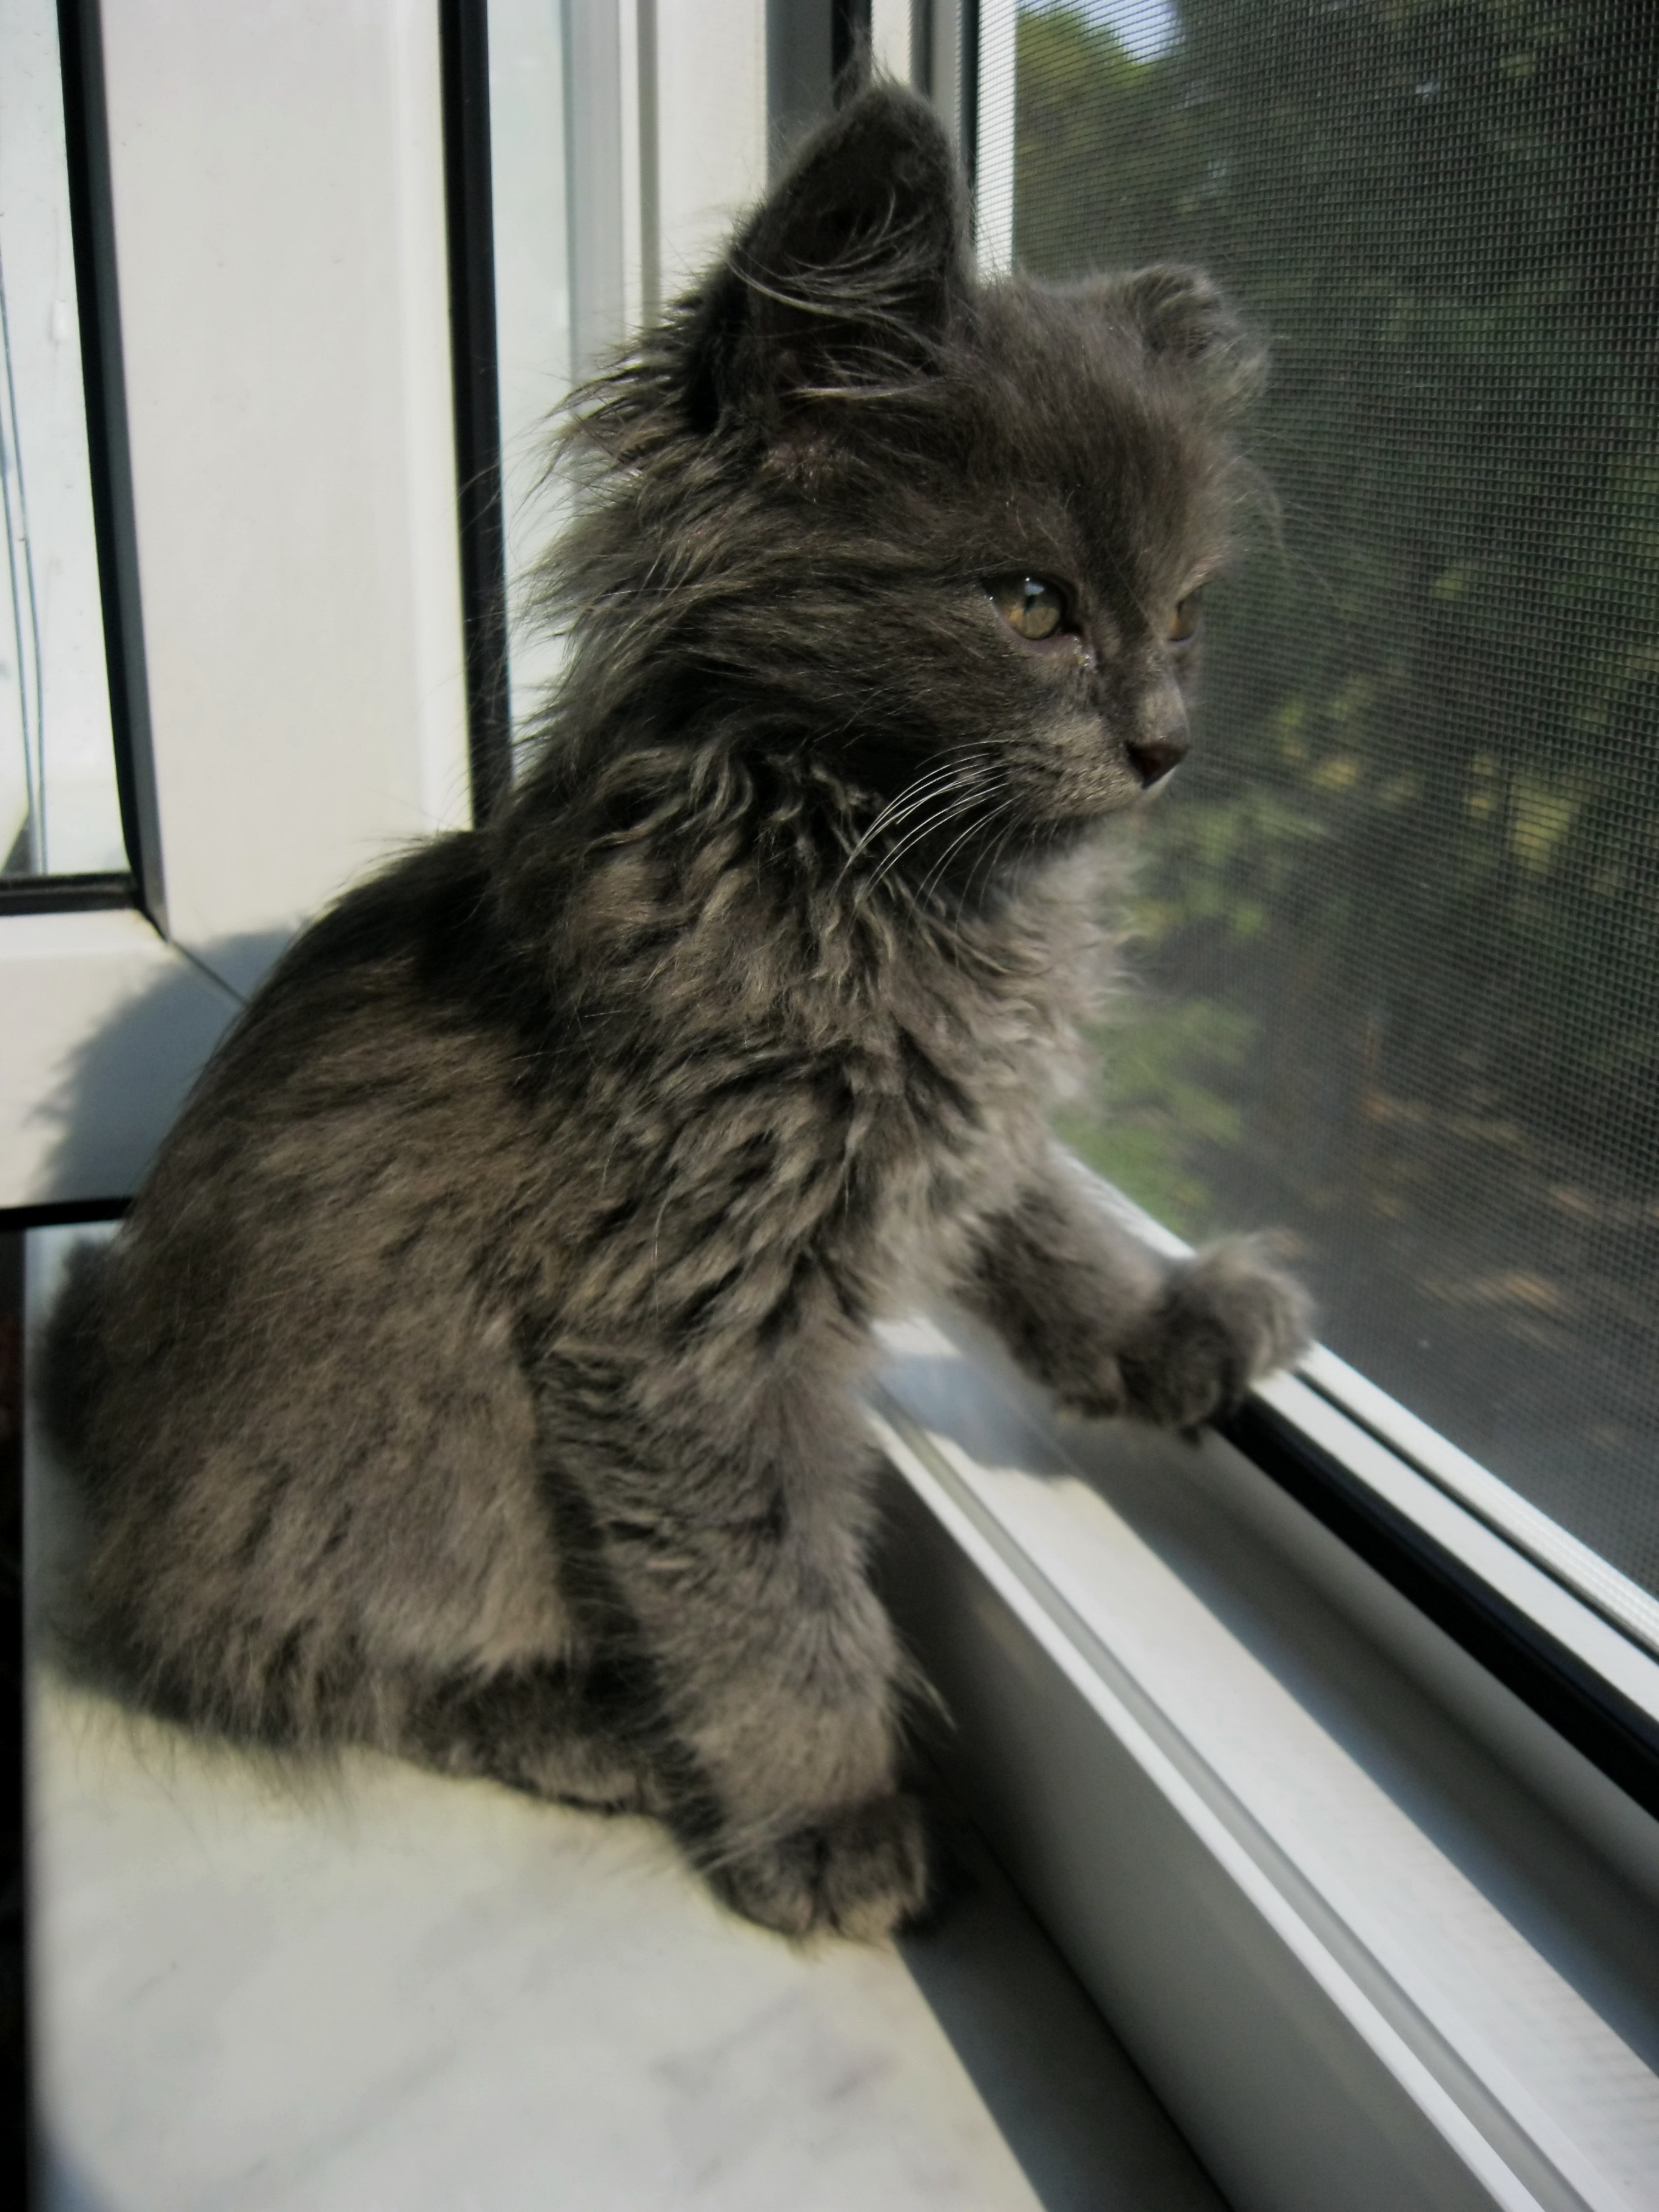
animal, cute, pet, fur, young, fluffy, kitten, cat, small, feline, mammal, whiskers, kitty, vertebrate, funny, domestic, adorable, cute cat, cute animals, funny cat, norwegian forest cat, small to medium sized cats, cat like mammal, nebelung, domestic short haired cat, domestic long haired cat